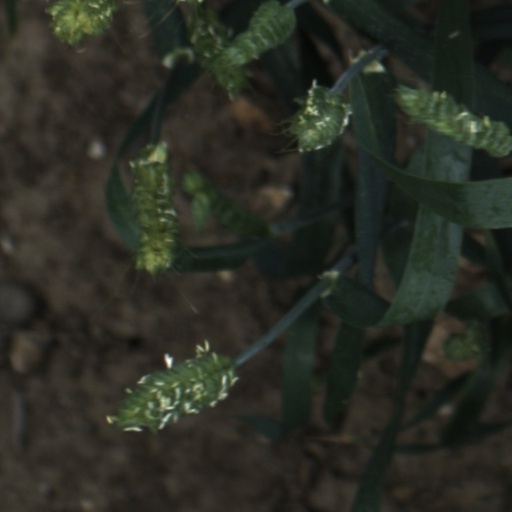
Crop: wheat